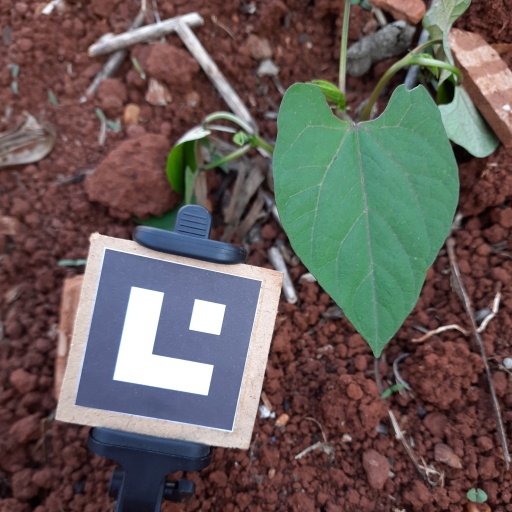
Observations: flat surface, eating holes in the edge, under shade